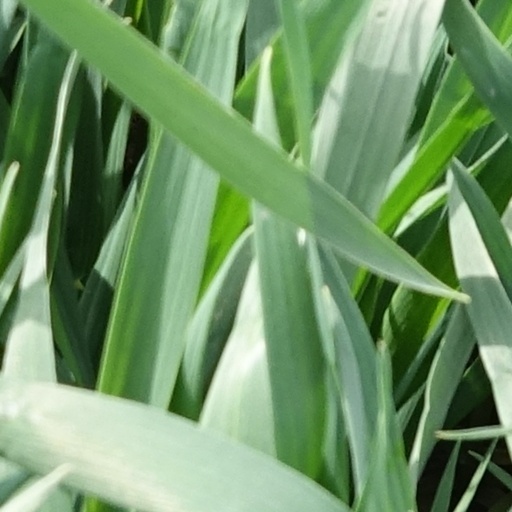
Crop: wheat